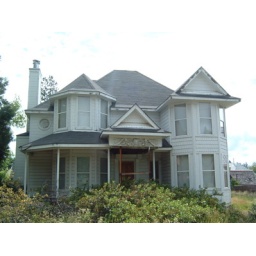
an empty house near the mc cloud train depot.